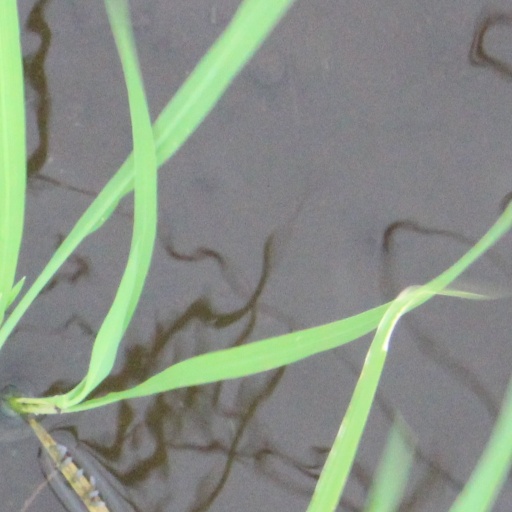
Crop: rice